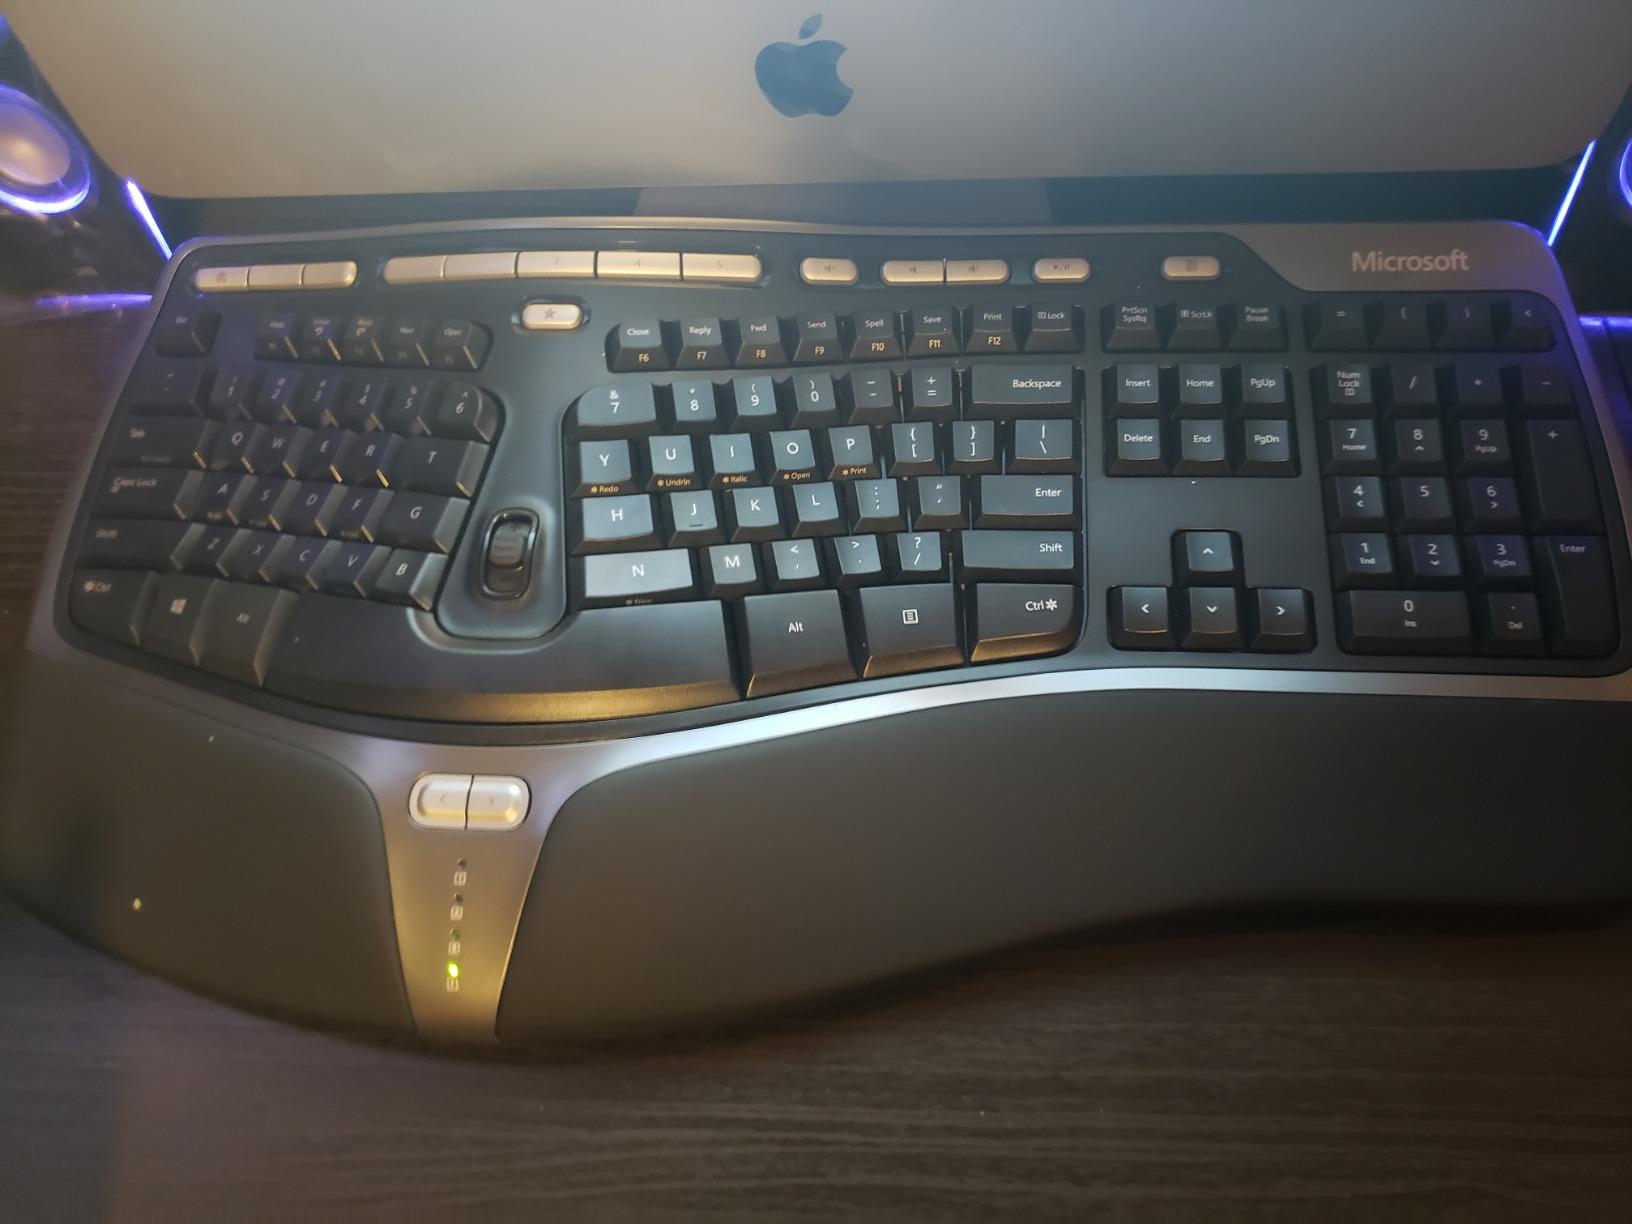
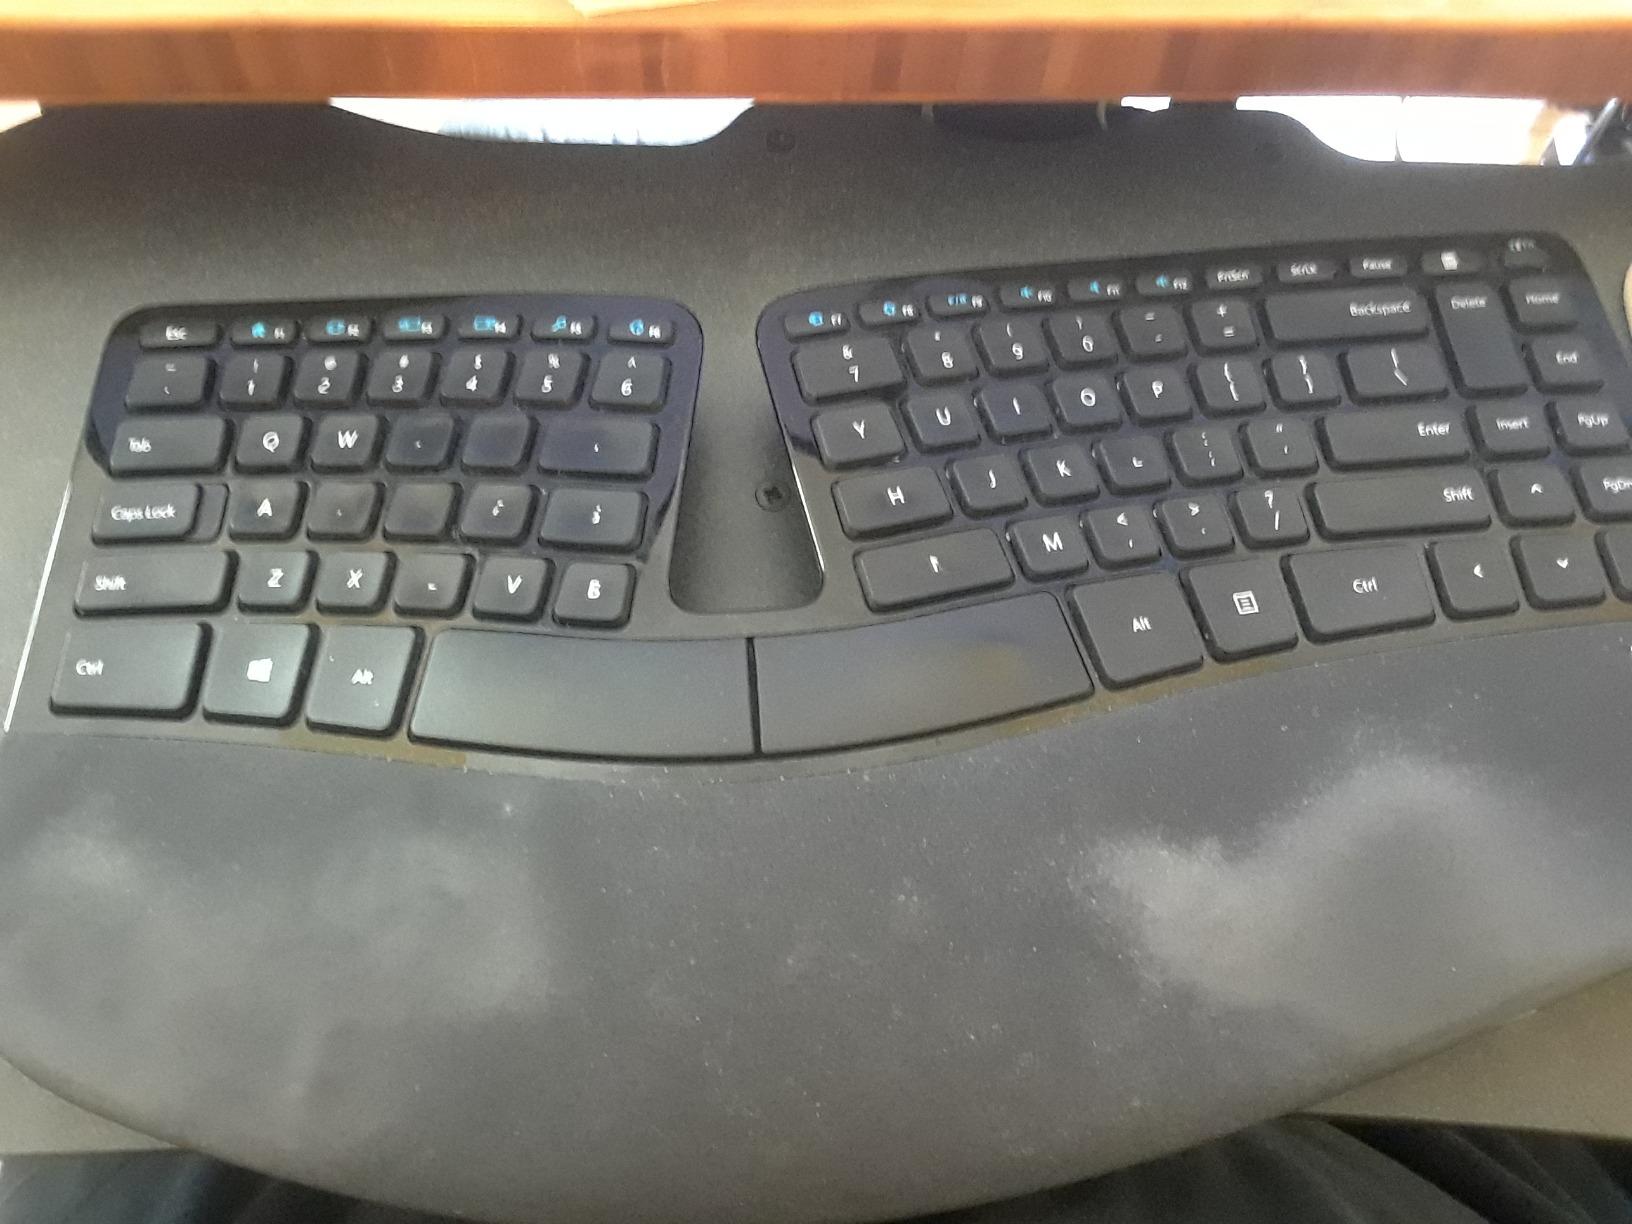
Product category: keyboard
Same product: no